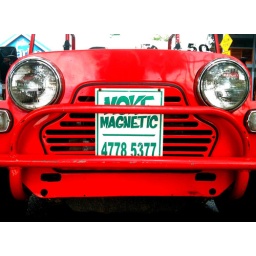
These cute little Moke cars are all over Magnetic Island. Wed 11 Aug